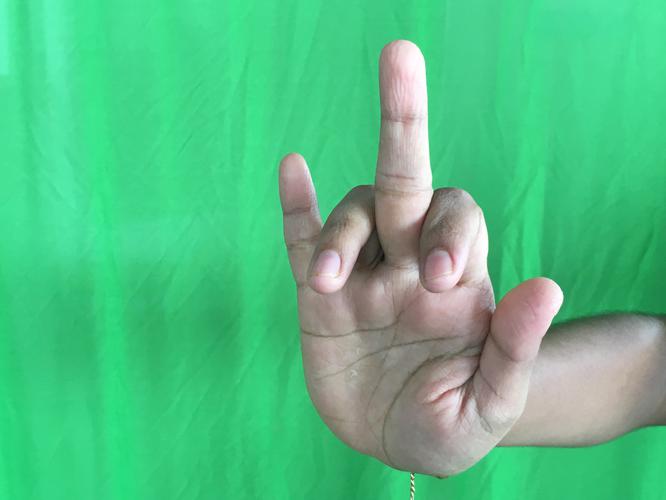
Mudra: Shukatundam
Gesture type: single_hand